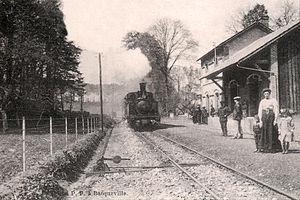
Bacqueville-en-Caux est une commune française située dans le département de la Seine-Maritime en région Normandie.
Le Chemin de fer de Normandie est un ancien réseau ferroviaire à écartement métrique qui exploita, de 1912 à 1947, deux voies ferrées d'intérêt local dans le département de Seine-Inférieure : la ligne d'Ouville-la-Rivière à Motteville via Gueures et la ligne de Gueures à Clères.